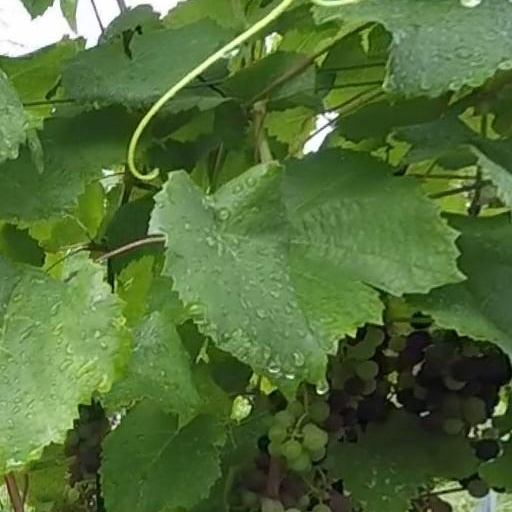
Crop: grape